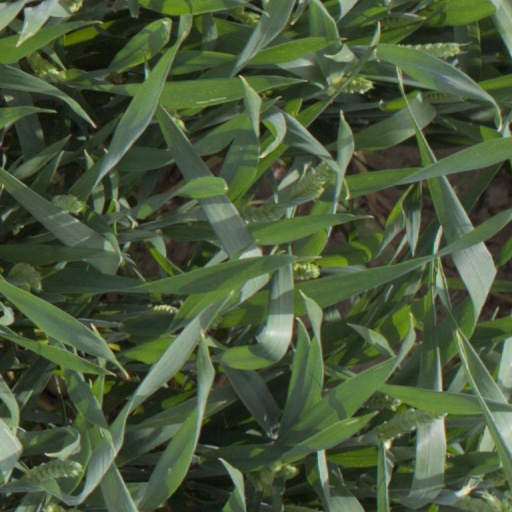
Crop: wheat